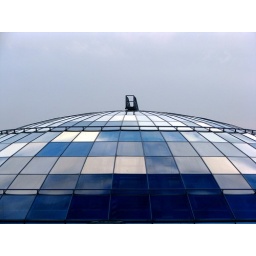
the pool roof across the street from my apartment: it was catching the light in the sky in a beautiful way.